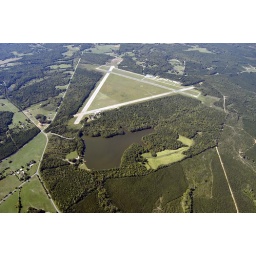
Chester airport (and sky dive landing field in center of triangle) from 4,000 feet